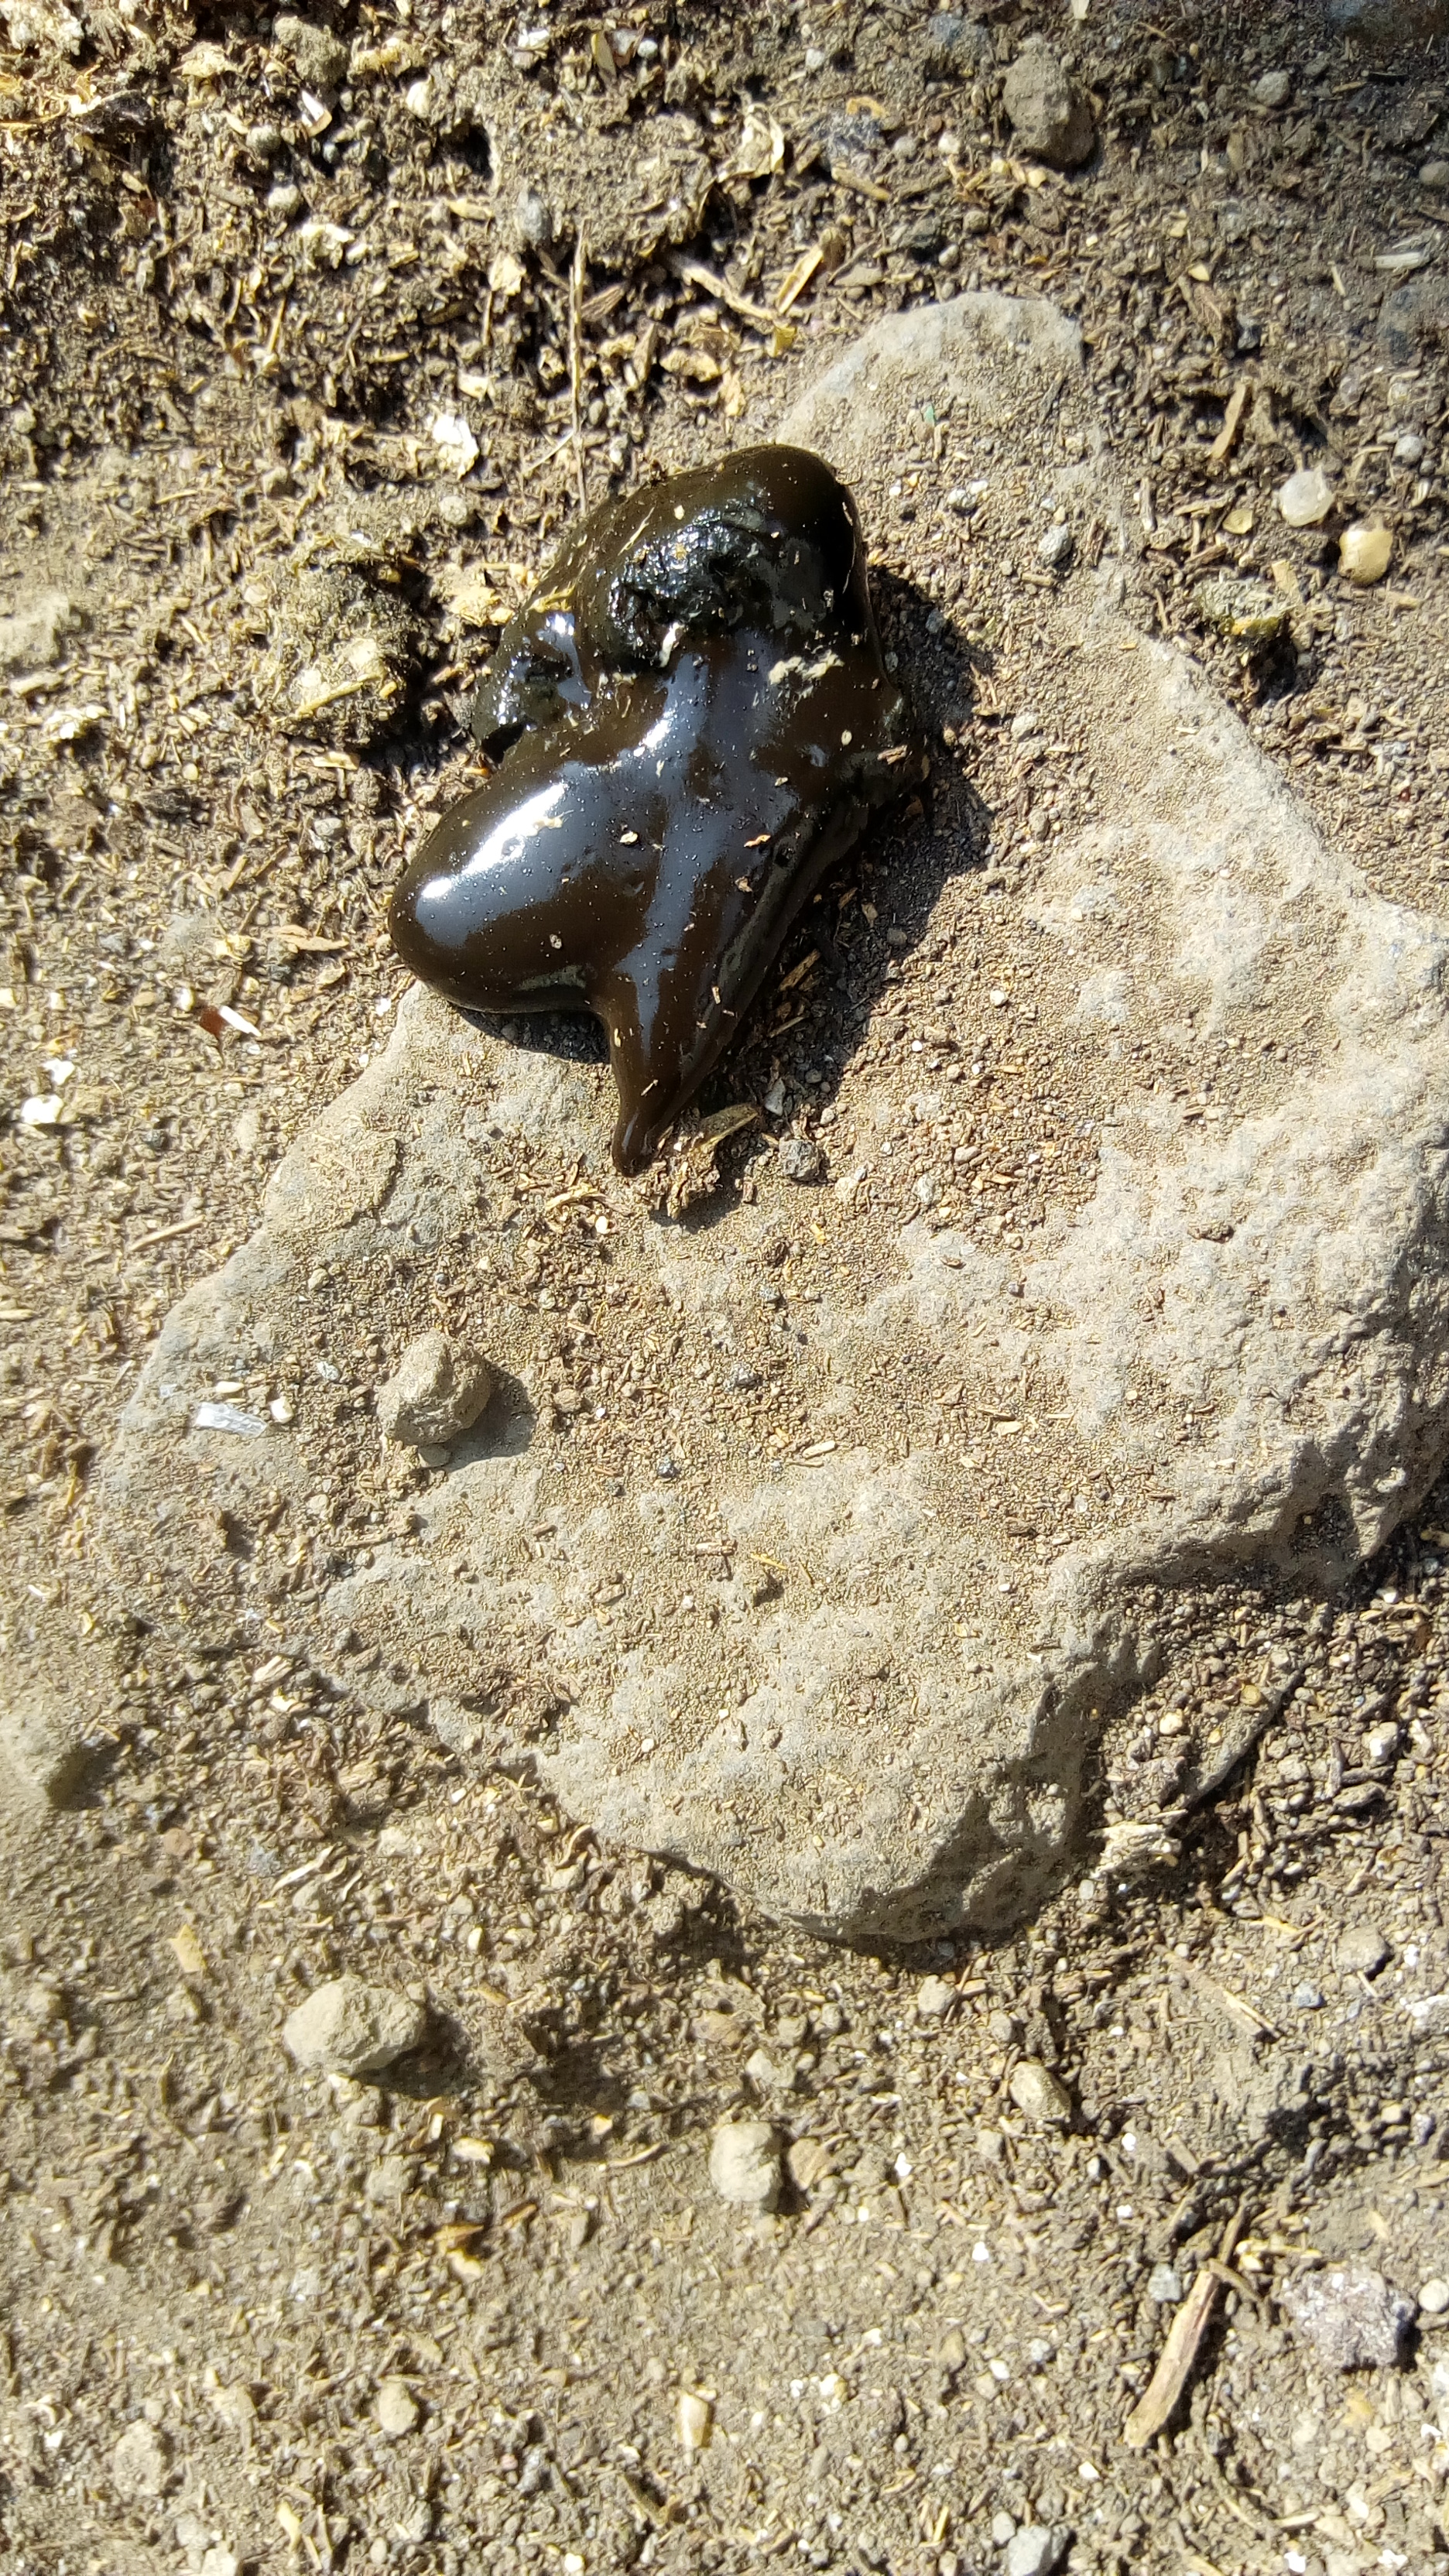
PCR-confirmed diagnosis: Coccidiosis